James Thrash

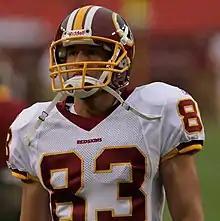
Thrash in 2006

James Ray Thrash (born April 28, 1975) is an American former professional football wide receiver. He was signed by the Philadelphia Eagles as an undrafted free agent in 1997. He played college football at Missouri Southern State University.